Ana Bărbosu

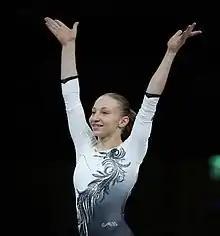
Bărbosu at the 2022 European Championships

Bărbosu became age-eligible for senior competition in 2022, and made her senior debut at the City of Jesolo Trophy, where she finished fourteenth in the all-around and eighth on the uneven bars. She then competed at the Osijek World Challenge Cup, where she won the gold medal on floor exercise, and took the bronze on balance beam behind Pauline Schäfer and Ana Đerek. At the European Championships in Munich, Bărbosu finished seventh in the all-around, fourth on floor, and eighth on the balance beam. She qualified to the beam final in first place. In the floor final she scored a 13.633. Additionally, she helped Romania qualify a full team for the 2022 World Championships in Liverpool. In October Bărbosu competed at the Mersin Challenge Cup where she won gold on uneven bars, balance beam, and floor exercise. At the 2022 World Championships in Liverpool Bărbosu finished 20th in the all around final.